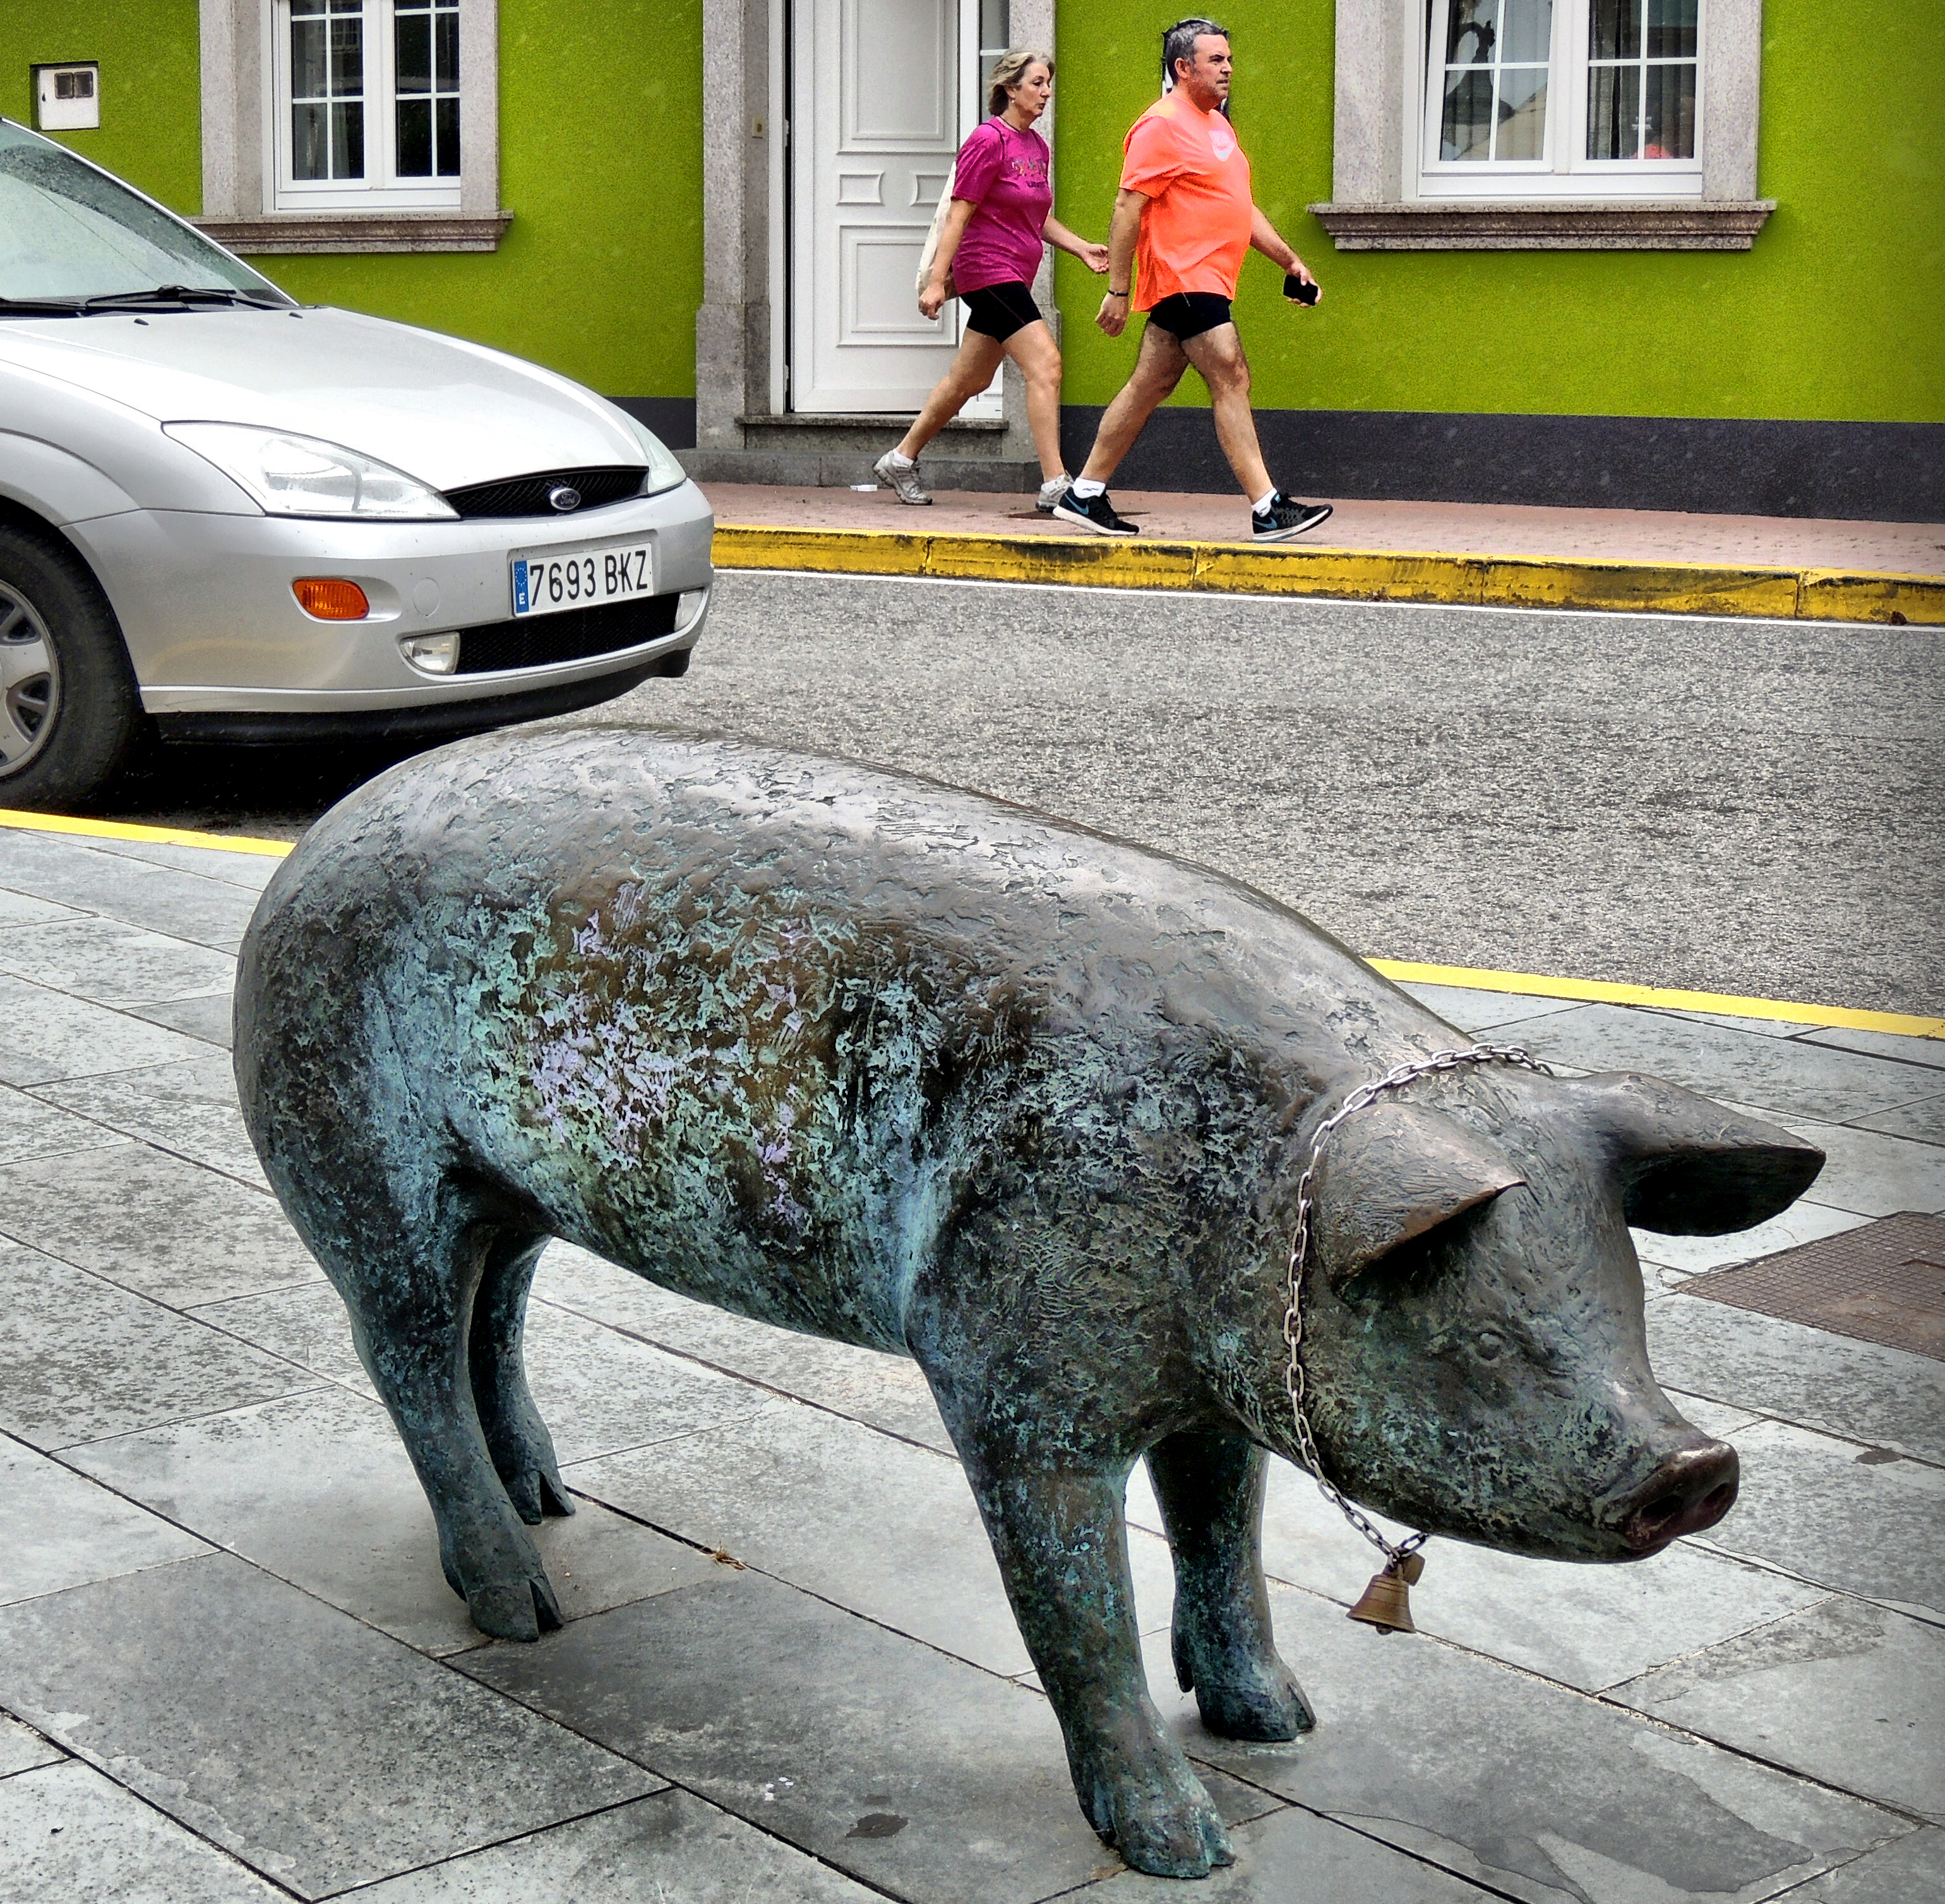
statue, sculpture, art